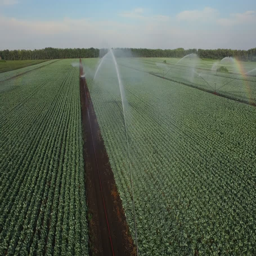
irrigation system watering a field of cabbages